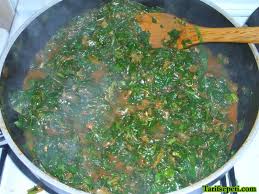
Yemek: ispanak